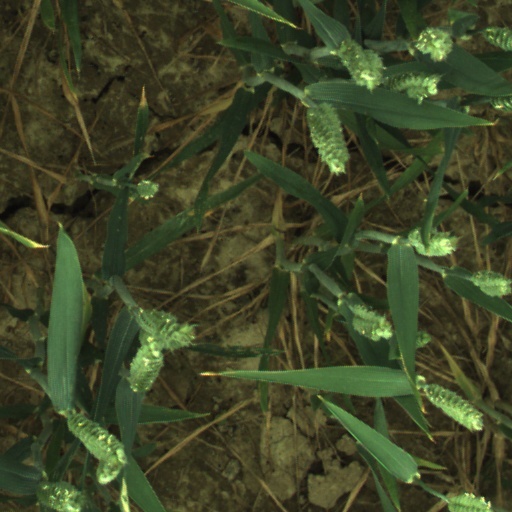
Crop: wheat